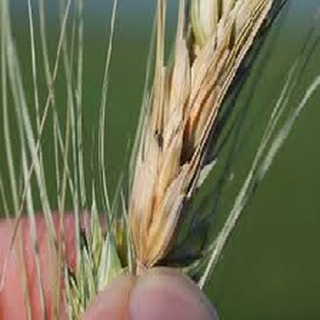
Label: wheat_fusarium_head_blight